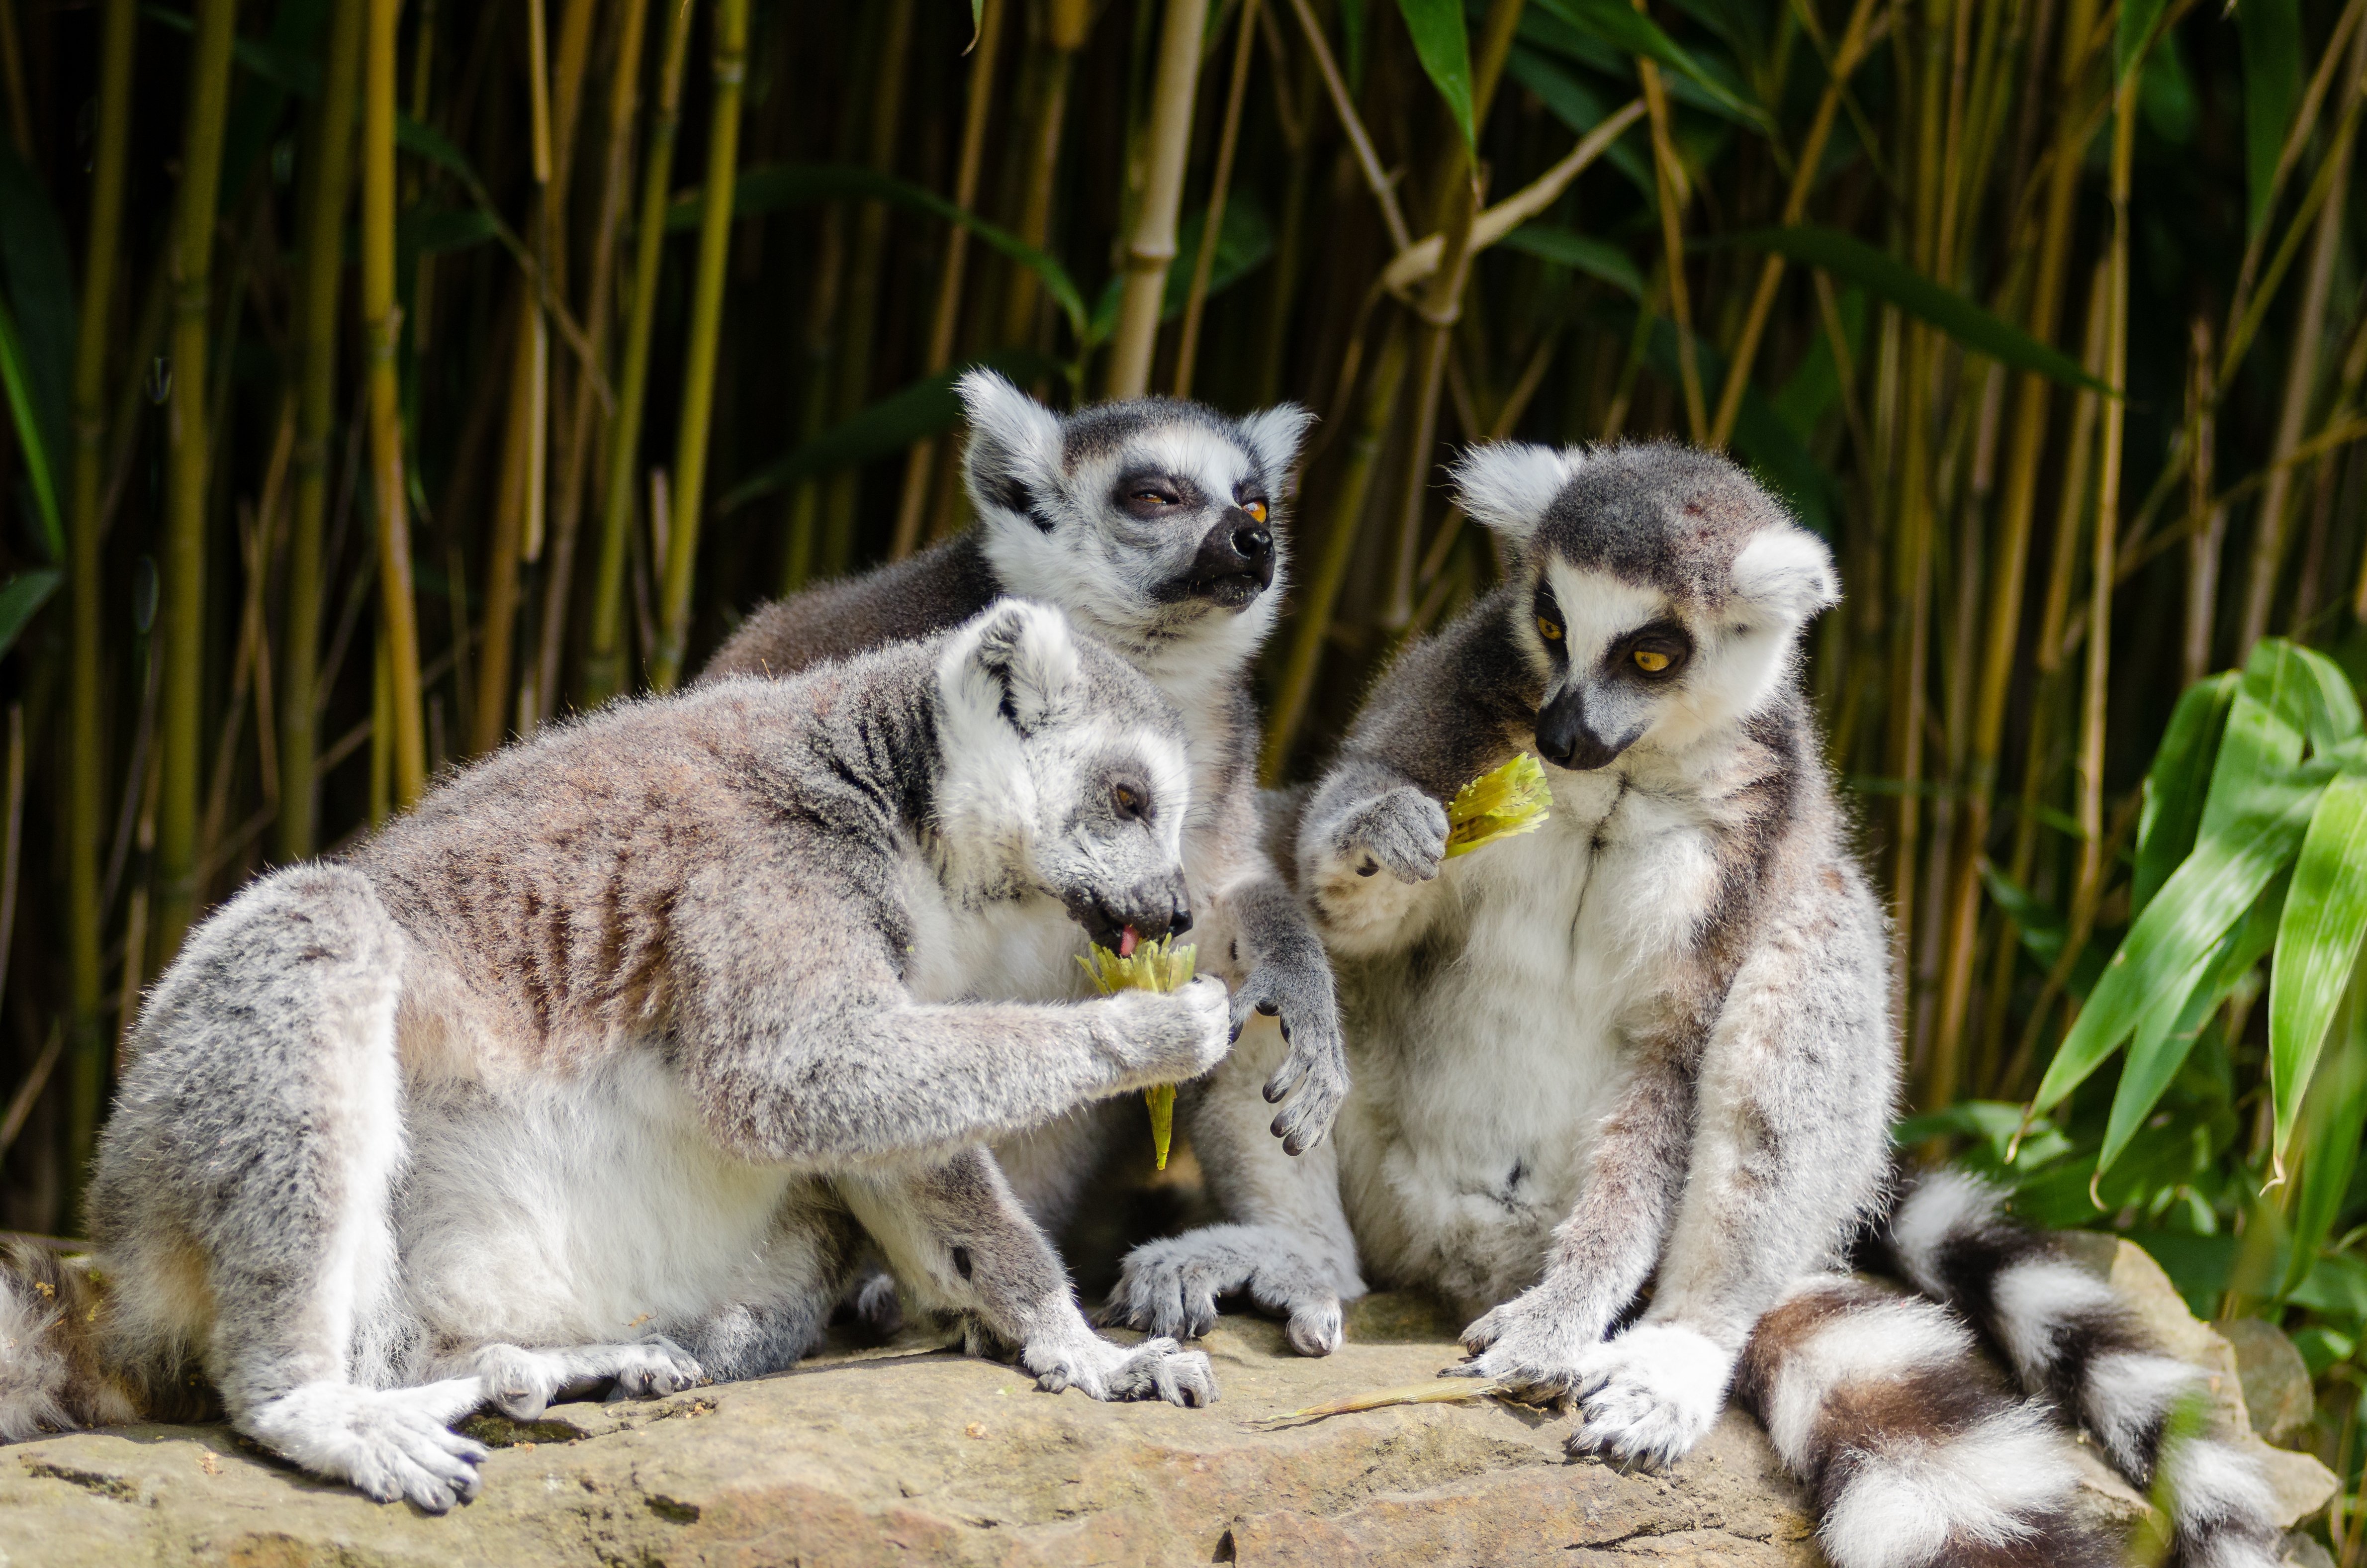
nature, grass, rock, animal, cute, wildlife, wild, zoo, fur, mammal, fauna, primate, outdoors, eating, grey, tail, endangered, vertebrate, bamboo, lemur, marsupial